Baa Baaa Black Sheep (film)

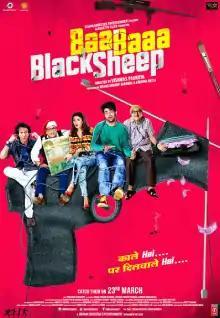
Official Poster

Baa Baaa Black Sheep is a 2018 Indian action comedy film starring Anupam Kher, Manish Paul, Annu Kapoor, Manjari Phadnis & Kay Kay Menon in lead roles. The film is directed by Vishwas Paandya and produced by Anand Swarup Agarwal & Krishna Datla while it's presented by Soham Rockstar. The film was released on 23 March 2018. It is a standalone sequel to critical hit Mickey Virus.